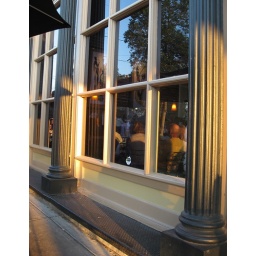
Great ambiance! The reflection of the sidewalk diners in the window of Harry's!